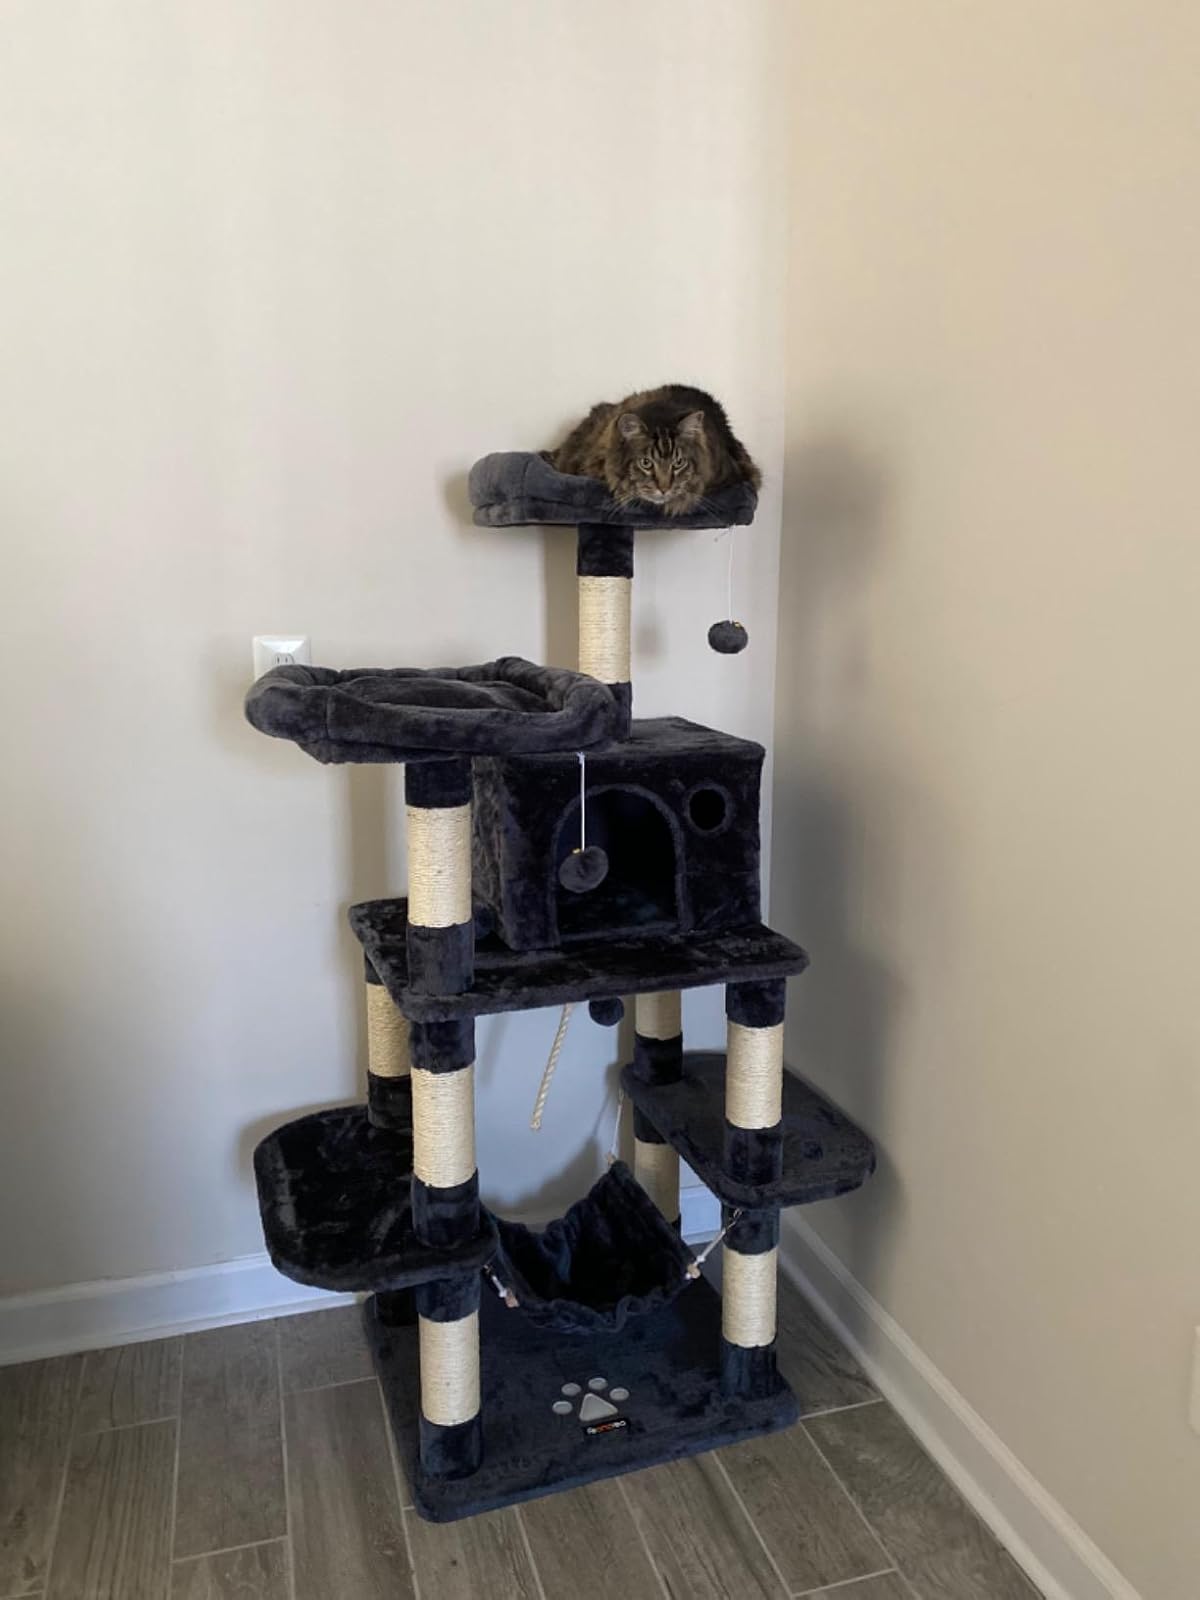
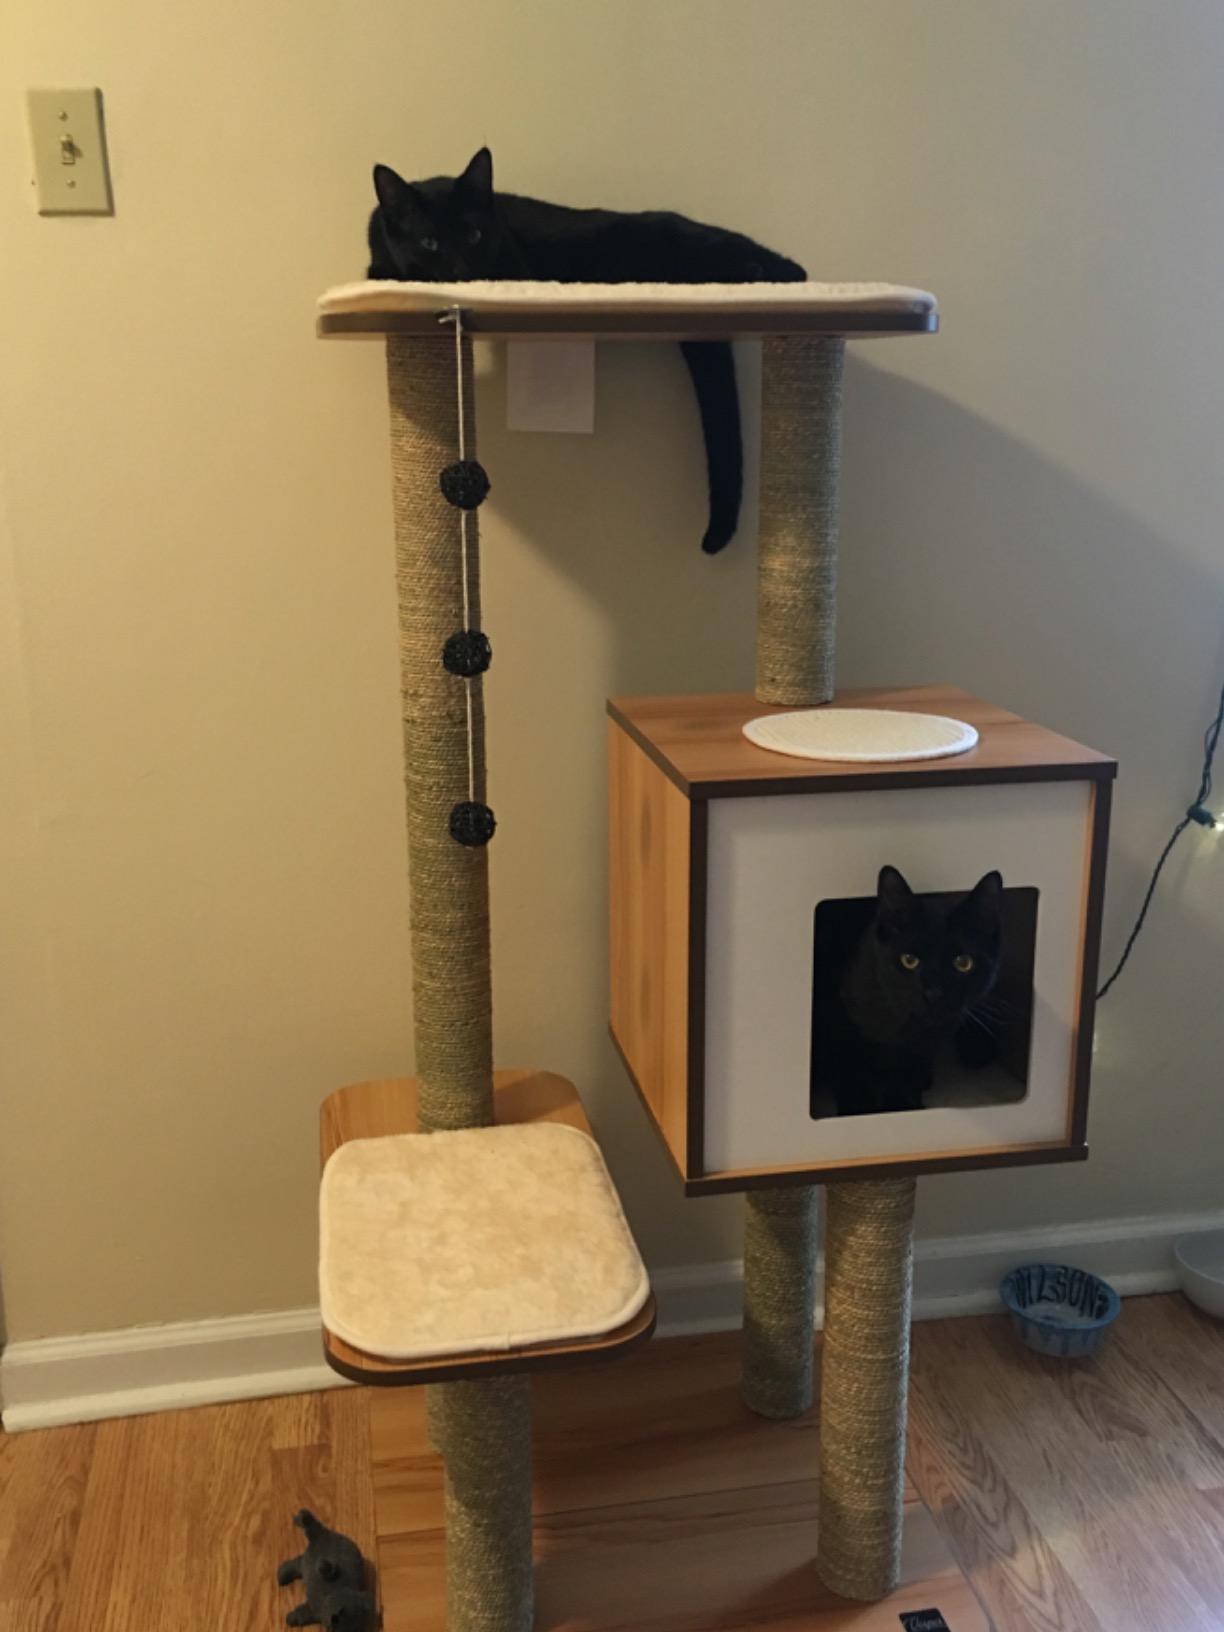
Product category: items_cat tree
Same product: no